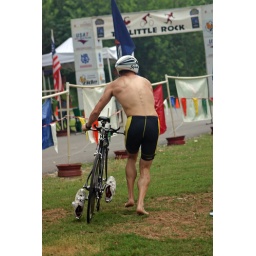
June 1st LR Sprint TRI with the swim in the ski lake and the bike and run on the NLR River trail